Blanche Heriot

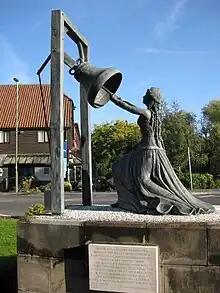
Statue of Blanche Heriot in Chertsey

Blanche Heriot was a legendary heroine from Chertsey, Surrey, whose story was brought to a wider public in two works by the Chertsey-born early Victorian writer Albert Smith.